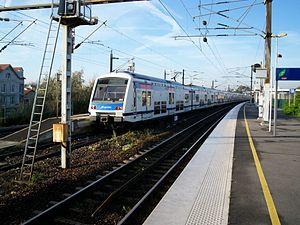
La gare de Villiers-sur-Marne - Le Plessis-Trévise, située au point kilométrique 20,741 de la ligne de Paris-Est à Mulhouse-Ville, est une gare ferroviaire française de la commune de Villiers-sur-Marne, à proximité du Plessis-Trévise.
Marne-la-Vallée est une ville nouvelle française située à l'est de Paris, dans la région Île-de-France, sur la rive gauche de la Marne.